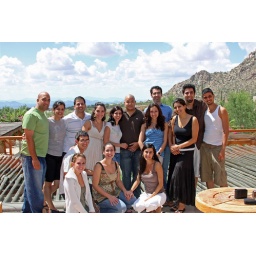
After breakfast, we took a group picture under clear blue skies.